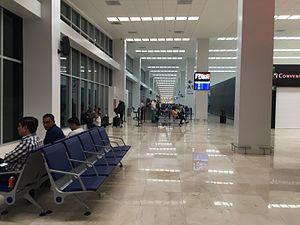
L'aéroport international General Heriberto Jara ou l'aéroport international de Veracruz, code AITA : VER • code OACI : MMVR • code DGAC M. : VER, est un aéroport international situé à Veracruz, dans l'État de Veracruz, au Mexique. Il gère le trafic aérien national et international pour la ville de Veracruz.